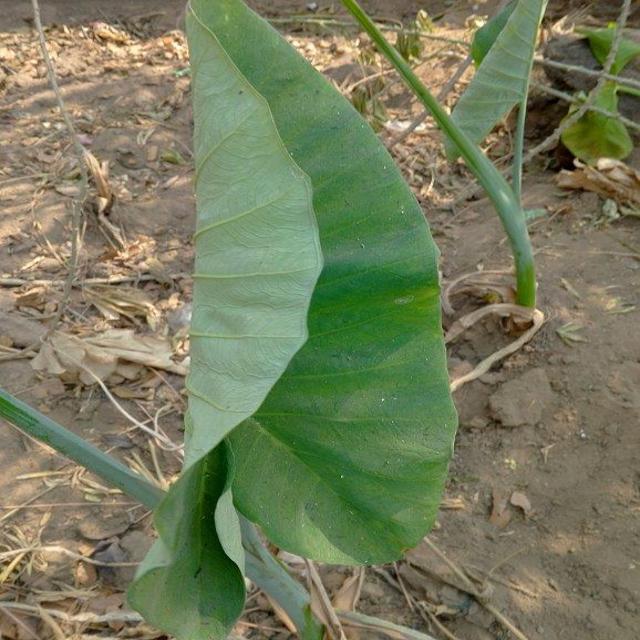
Label: Healthy